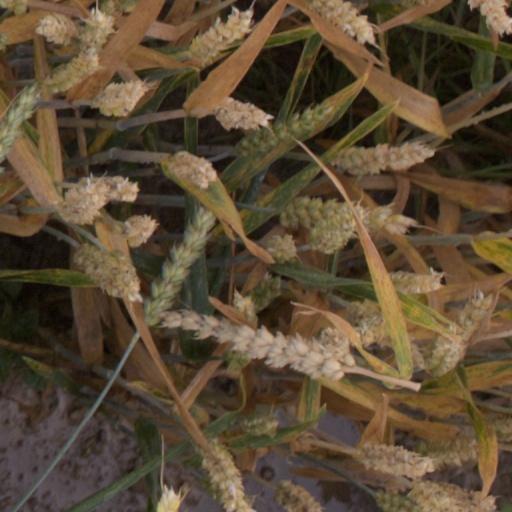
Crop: wheat